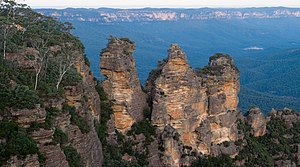
Blue Mountains
Blue Mountains
Blue Mountains i den australske delstat New South Wales, omtrent 100 km vest for Sydney, er en sandstens-bjergkæde hvis højeste punkt er omkring 1.200 meter over havoverfladen og udgør en del af Great Dividing Range, som i tusindvis af kilometer løber stort set parallelt med den østlige- og sydøstlige australske kyst. Bjergkædens er formet som et plateau med dybe, forrevne kløfter på op til tusinde meter. Blue Mountains dækker et område på 1.436 km².